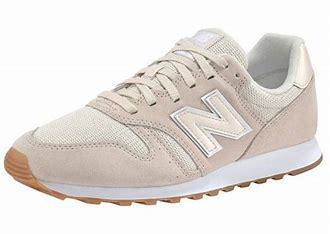
Brand: New
Model: Balance New Balance 373